Glenridding House

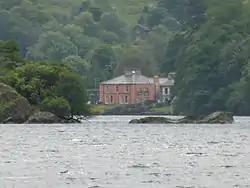
Glenridding House, Ullswater

Glenridding House is a Regency era building in Glenridding on Ullswater, constructed between 1807 and 1814. It was a private summer villa until about 1860 and then became a guest house. It has recently been fully restored and is now a country house bed and breakfast and wedding venue. The building is recorded in the National Heritage List for England as a designated Grade II listed building.